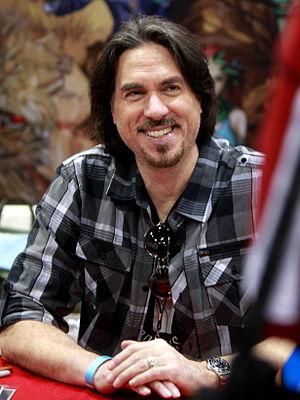
Image Comics est une maison d'édition de comics américaine fondée en 1992. Cette année-là, sept des plus importants dessinateurs de Marvel Comics, Todd McFarlane, Jim Lee, Erik Larsen, Rob Liefeld, Marc Silvestri, Whilce Portacio et Jim Valentino, mécontents de la façon dont ils sont traités par cet éditeur, décident de le quitter et de fonder leur propre société. Le fonctionnement d'Image est très différent des éditeurs plus anciens, comme Marvel ou DC Comics, puisqu'il s'agit plus d'un agglomérat de maisons d'édition indépendantes, dirigées chacune par un membre fondateur. Image est seulement une société qui permet de mieux gérer les relations avec les autres partenaires de la chaîne du livre.